Yamaha Niken

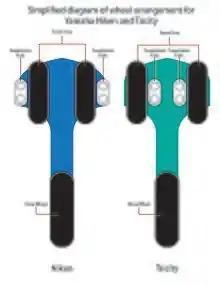
Suspension fork arrangement of Niken and Tricity

The Niken arranges the front fork outboard of the front wheels, in order to allow a bank angle of 45 degrees allowing for higher corner speeds than the Tricity, which has the front fork inboard of the front wheels. The spacing of the front wheels is 410 mm. The newly developed steering mechanism achieves operability and steering very close to that of a normal motorcycle.